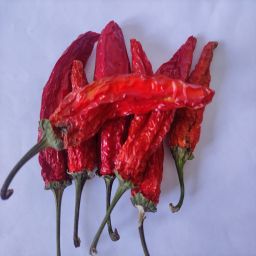
Crop: New Mexico Green Chile
Quality: Dried